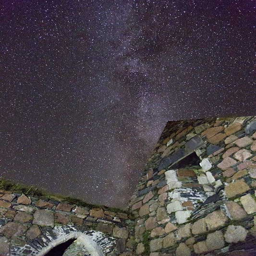
things to do under a winter sky .